Rural City of Ararat

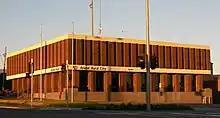
Ararat Rural City Council offices – 21 Vincent Street, Ararat

The Rural City of Ararat is an Australian local government area located in the western part of the state of Victoria. It covers an area of and in the 2021 had a population of 11,880.